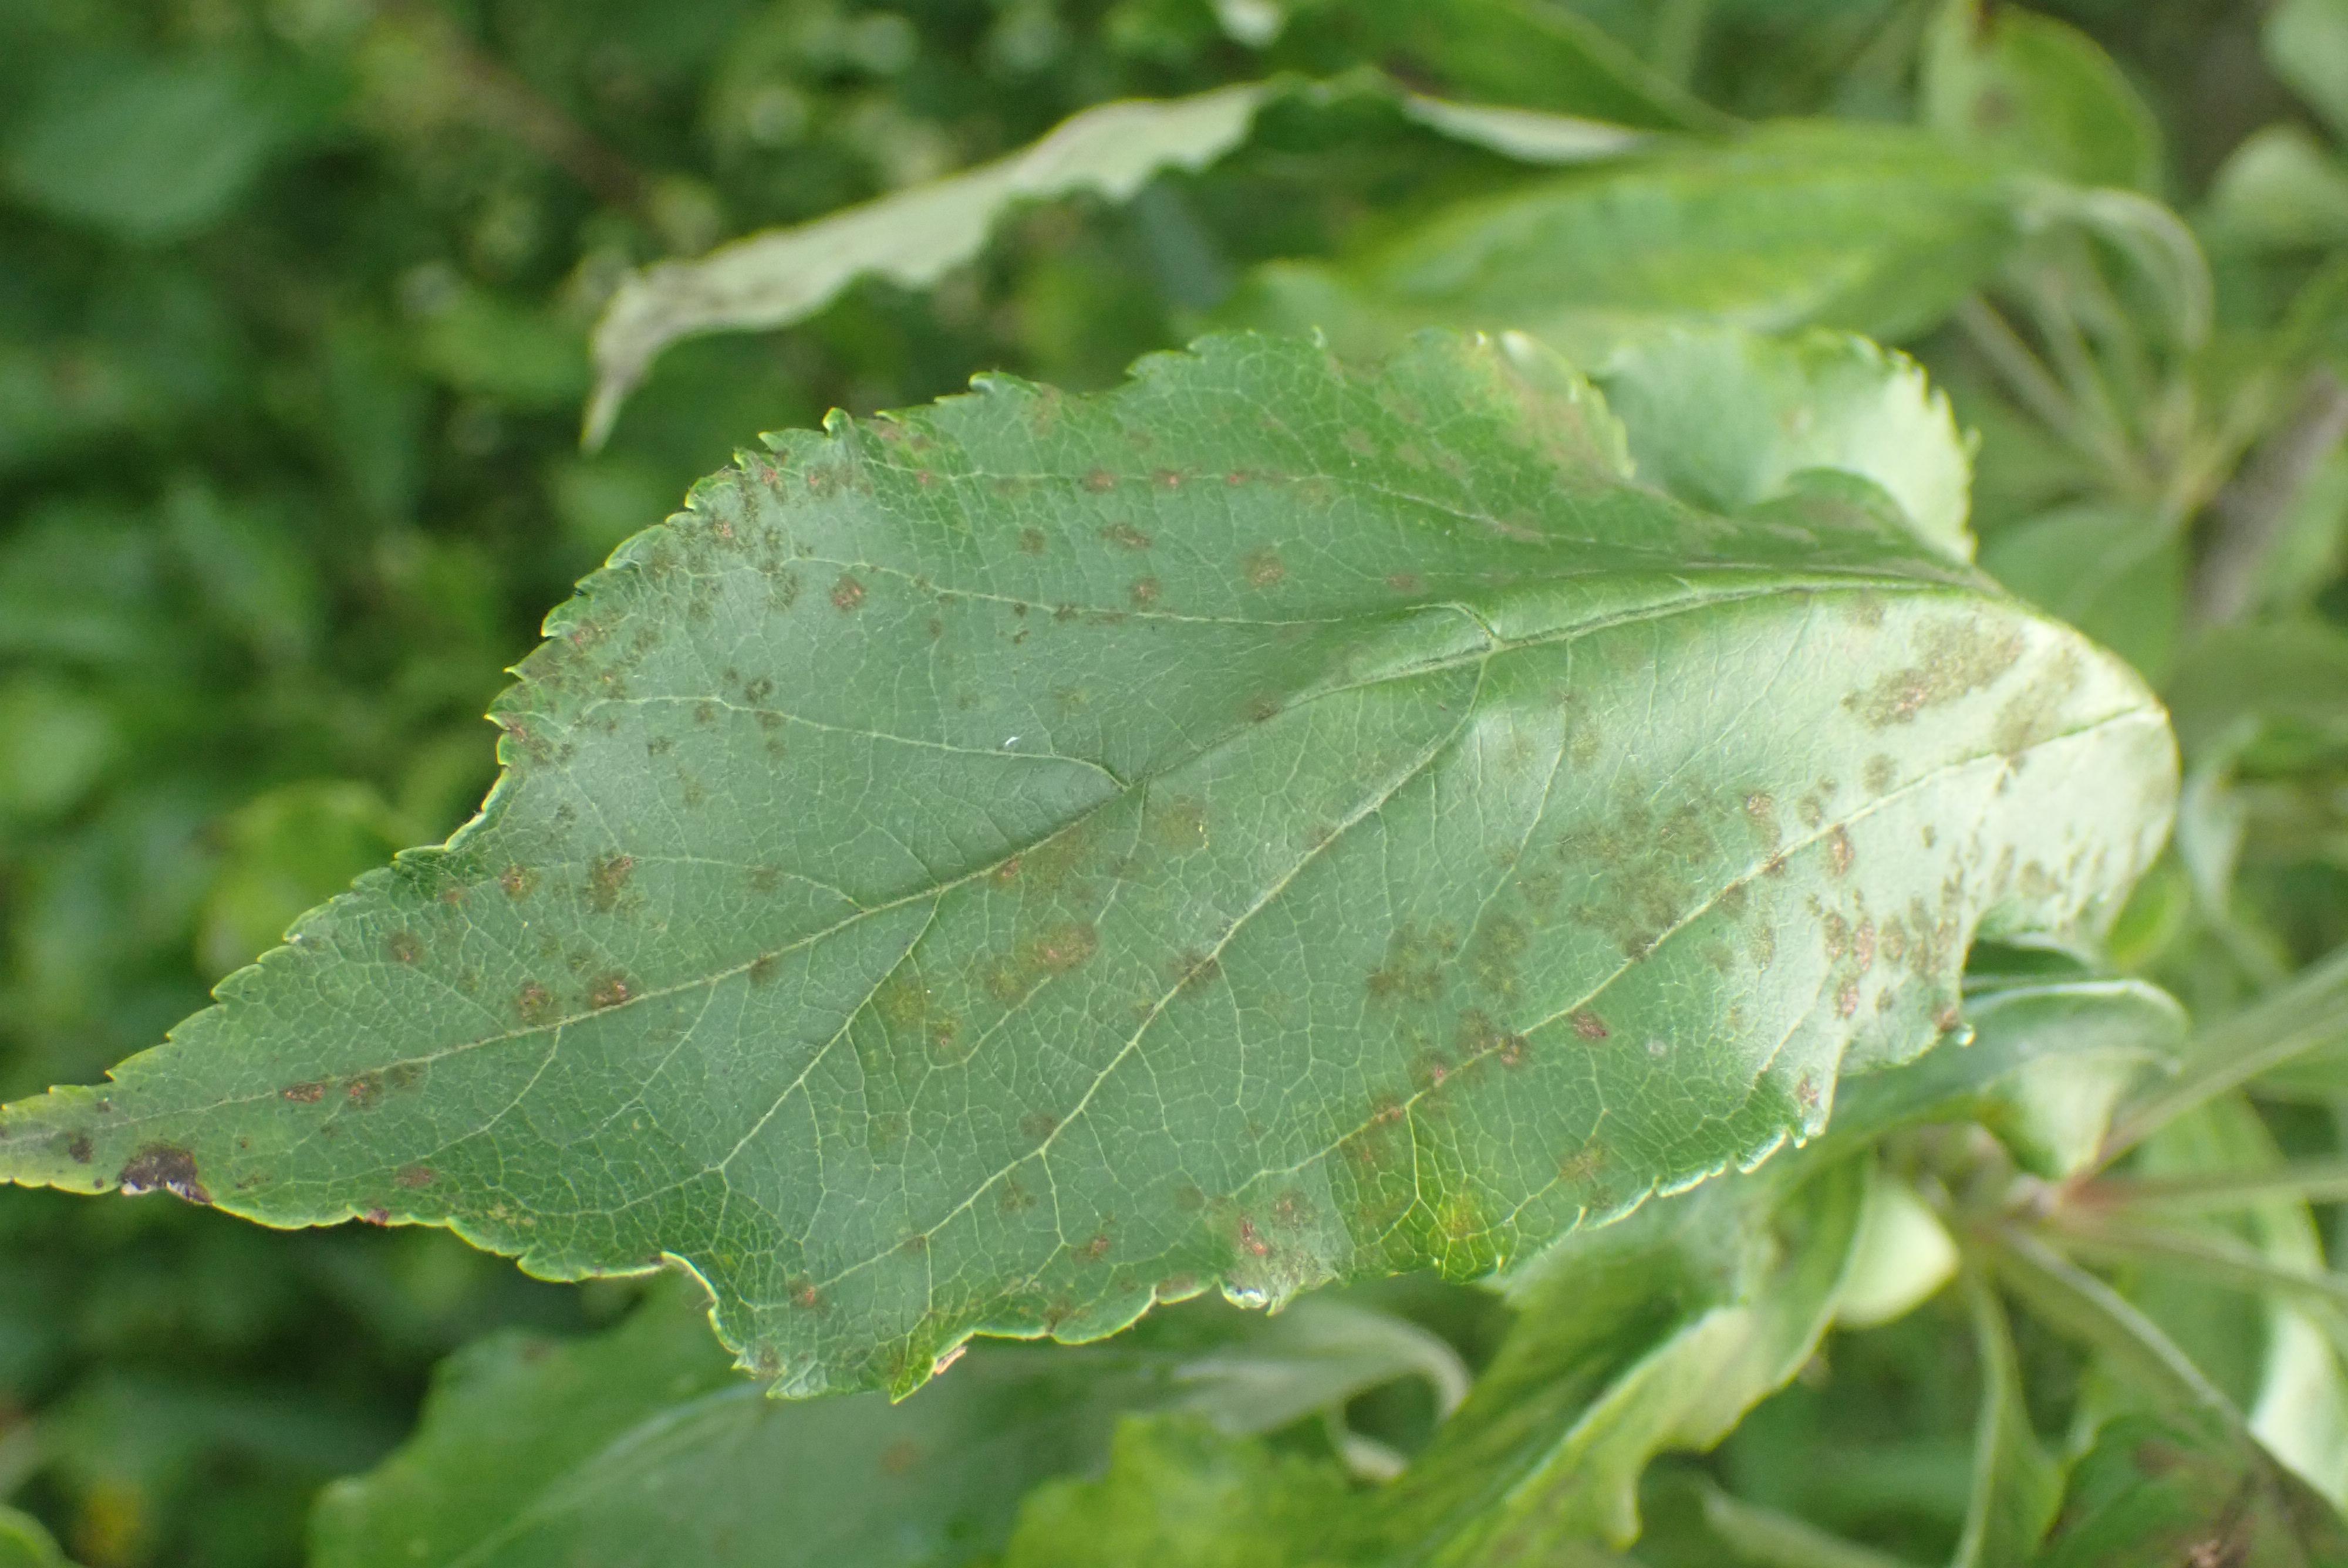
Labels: scab